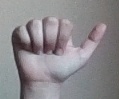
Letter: dhad